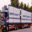
Label: truck